1943: The Battle of Midway

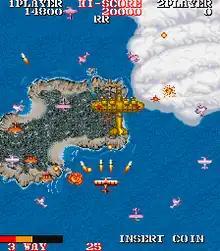
Arcade version of "1943 Kai"

Developed and released alongside the Family Computer version, is an arcade game, an "alternate" version of the original "1943", released in 1987 in Japan.